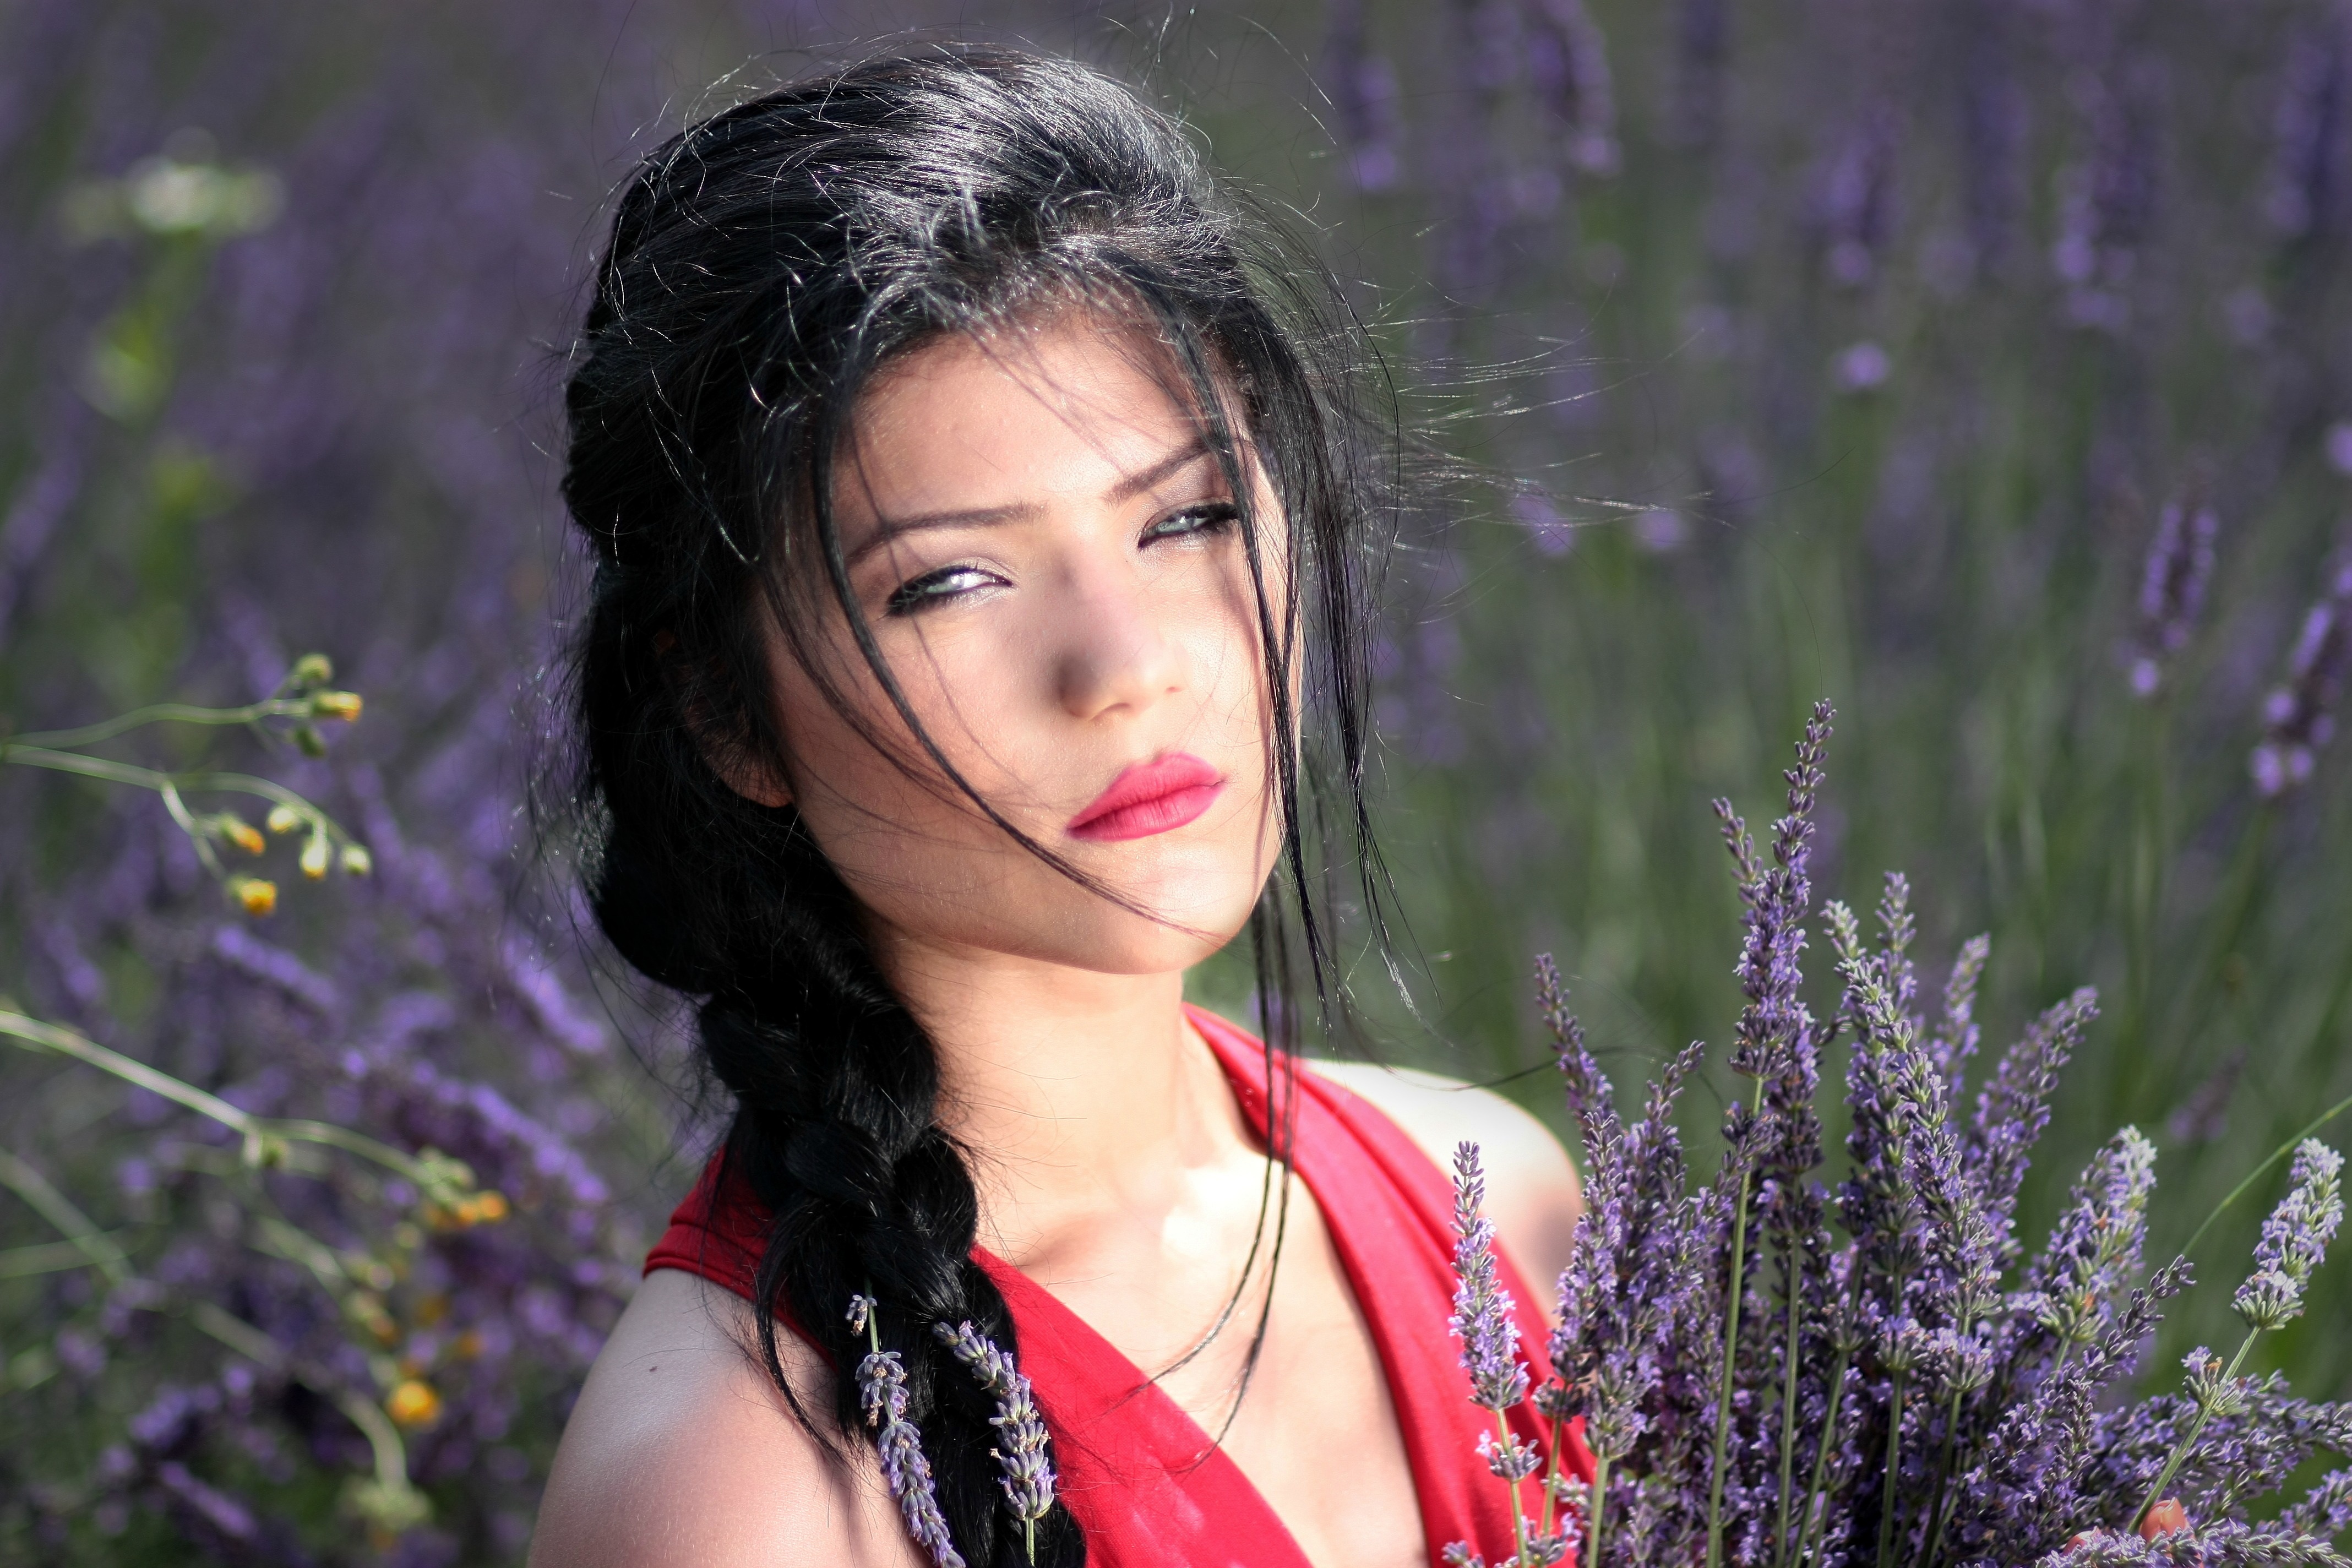
nature, person, girl, woman, hair, photography, flower, singer, brunette, portrait, model, spring, fashion, lady, lavender, hairstyle, long hair, flowers, eye, skin, beauty, blue eyes, photo shoot, brown hair, portrait photography